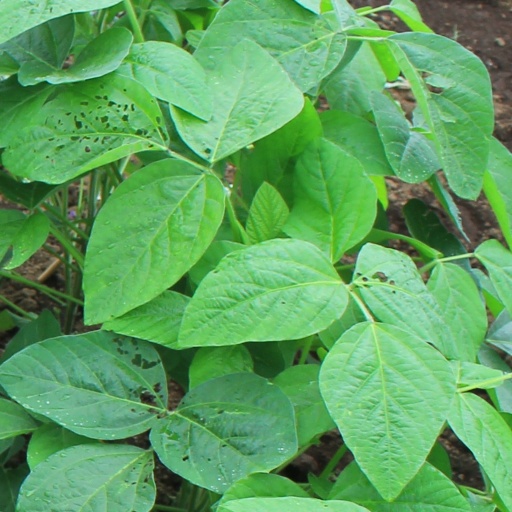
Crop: soybean